Manfredonia

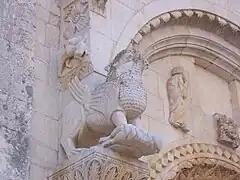
Detail of decorations in the Abbey of San Leonardo in Lama Volara

Manfredonia is also the location of the seat of the Archbishopric of Manfredonia-Vieste-S. Giovanni Rotondo in Manfredonia Cathedral, rebuilt in about 1600 after the destruction by the Turks of its 13th-century predecessor.